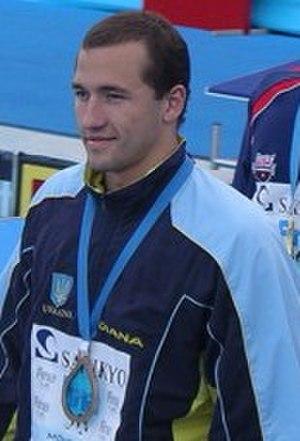
Tour d'honneur du 100 m papillon pendant les Championnats du monde FINA 2005 à Montréal. Les nageurs sont Andriy Serdinov (médaillé de bronze, à gauche), Ian Crocker (or) et Michael Phelps (argent).
Andriy Serdinov, en ukrainien Сердінов Андрій, né le 17 novembre 1982 à Louhansk, est un nageur ukrainien.